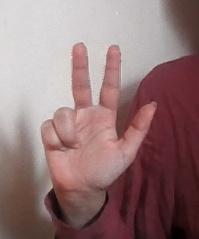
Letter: al